Elton John

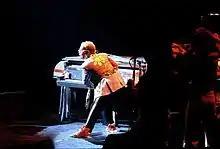
John on the piano during a live performance in 1975

John and Taupin wrote the soundtrack to the 1971 film "Friends" and the album "Madman Across the Water", which reached number eight in the US and included the hit songs "Levon" and the album's opening track, "Tiny Dancer". In 1972, Davey Johnstone joined the Elton John Band on guitar and backing vocals. Released in 1972, "Honky Château" became John's first US number one album, spending five weeks at the top of the "Billboard" 200, and began a streak of seven consecutive US number-one albums. The album reached number two in the UK, and spawned the hit singles "Rocket Man" and "Honky Cat".